Luna Park Sydney

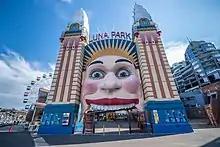
The Luna Park face in 2018

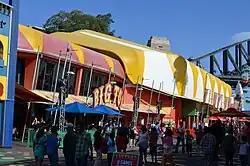
The Big Top

The redevelopment and restoration of the park was conducted over a 14-month period between 2003 and 2004. The rides were removed, restored, and in some cases upgraded to comply with modern safety standards. The Crystal Palace was redesigned with several modular function rooms, the largest of which took up the entire lower floor.A 2,000 seat multipurpose auditorium, the Big Top, was constructed.